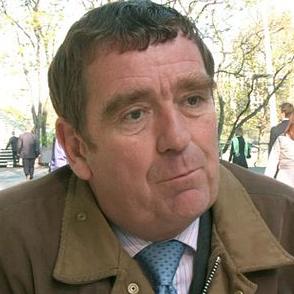
Age: 57